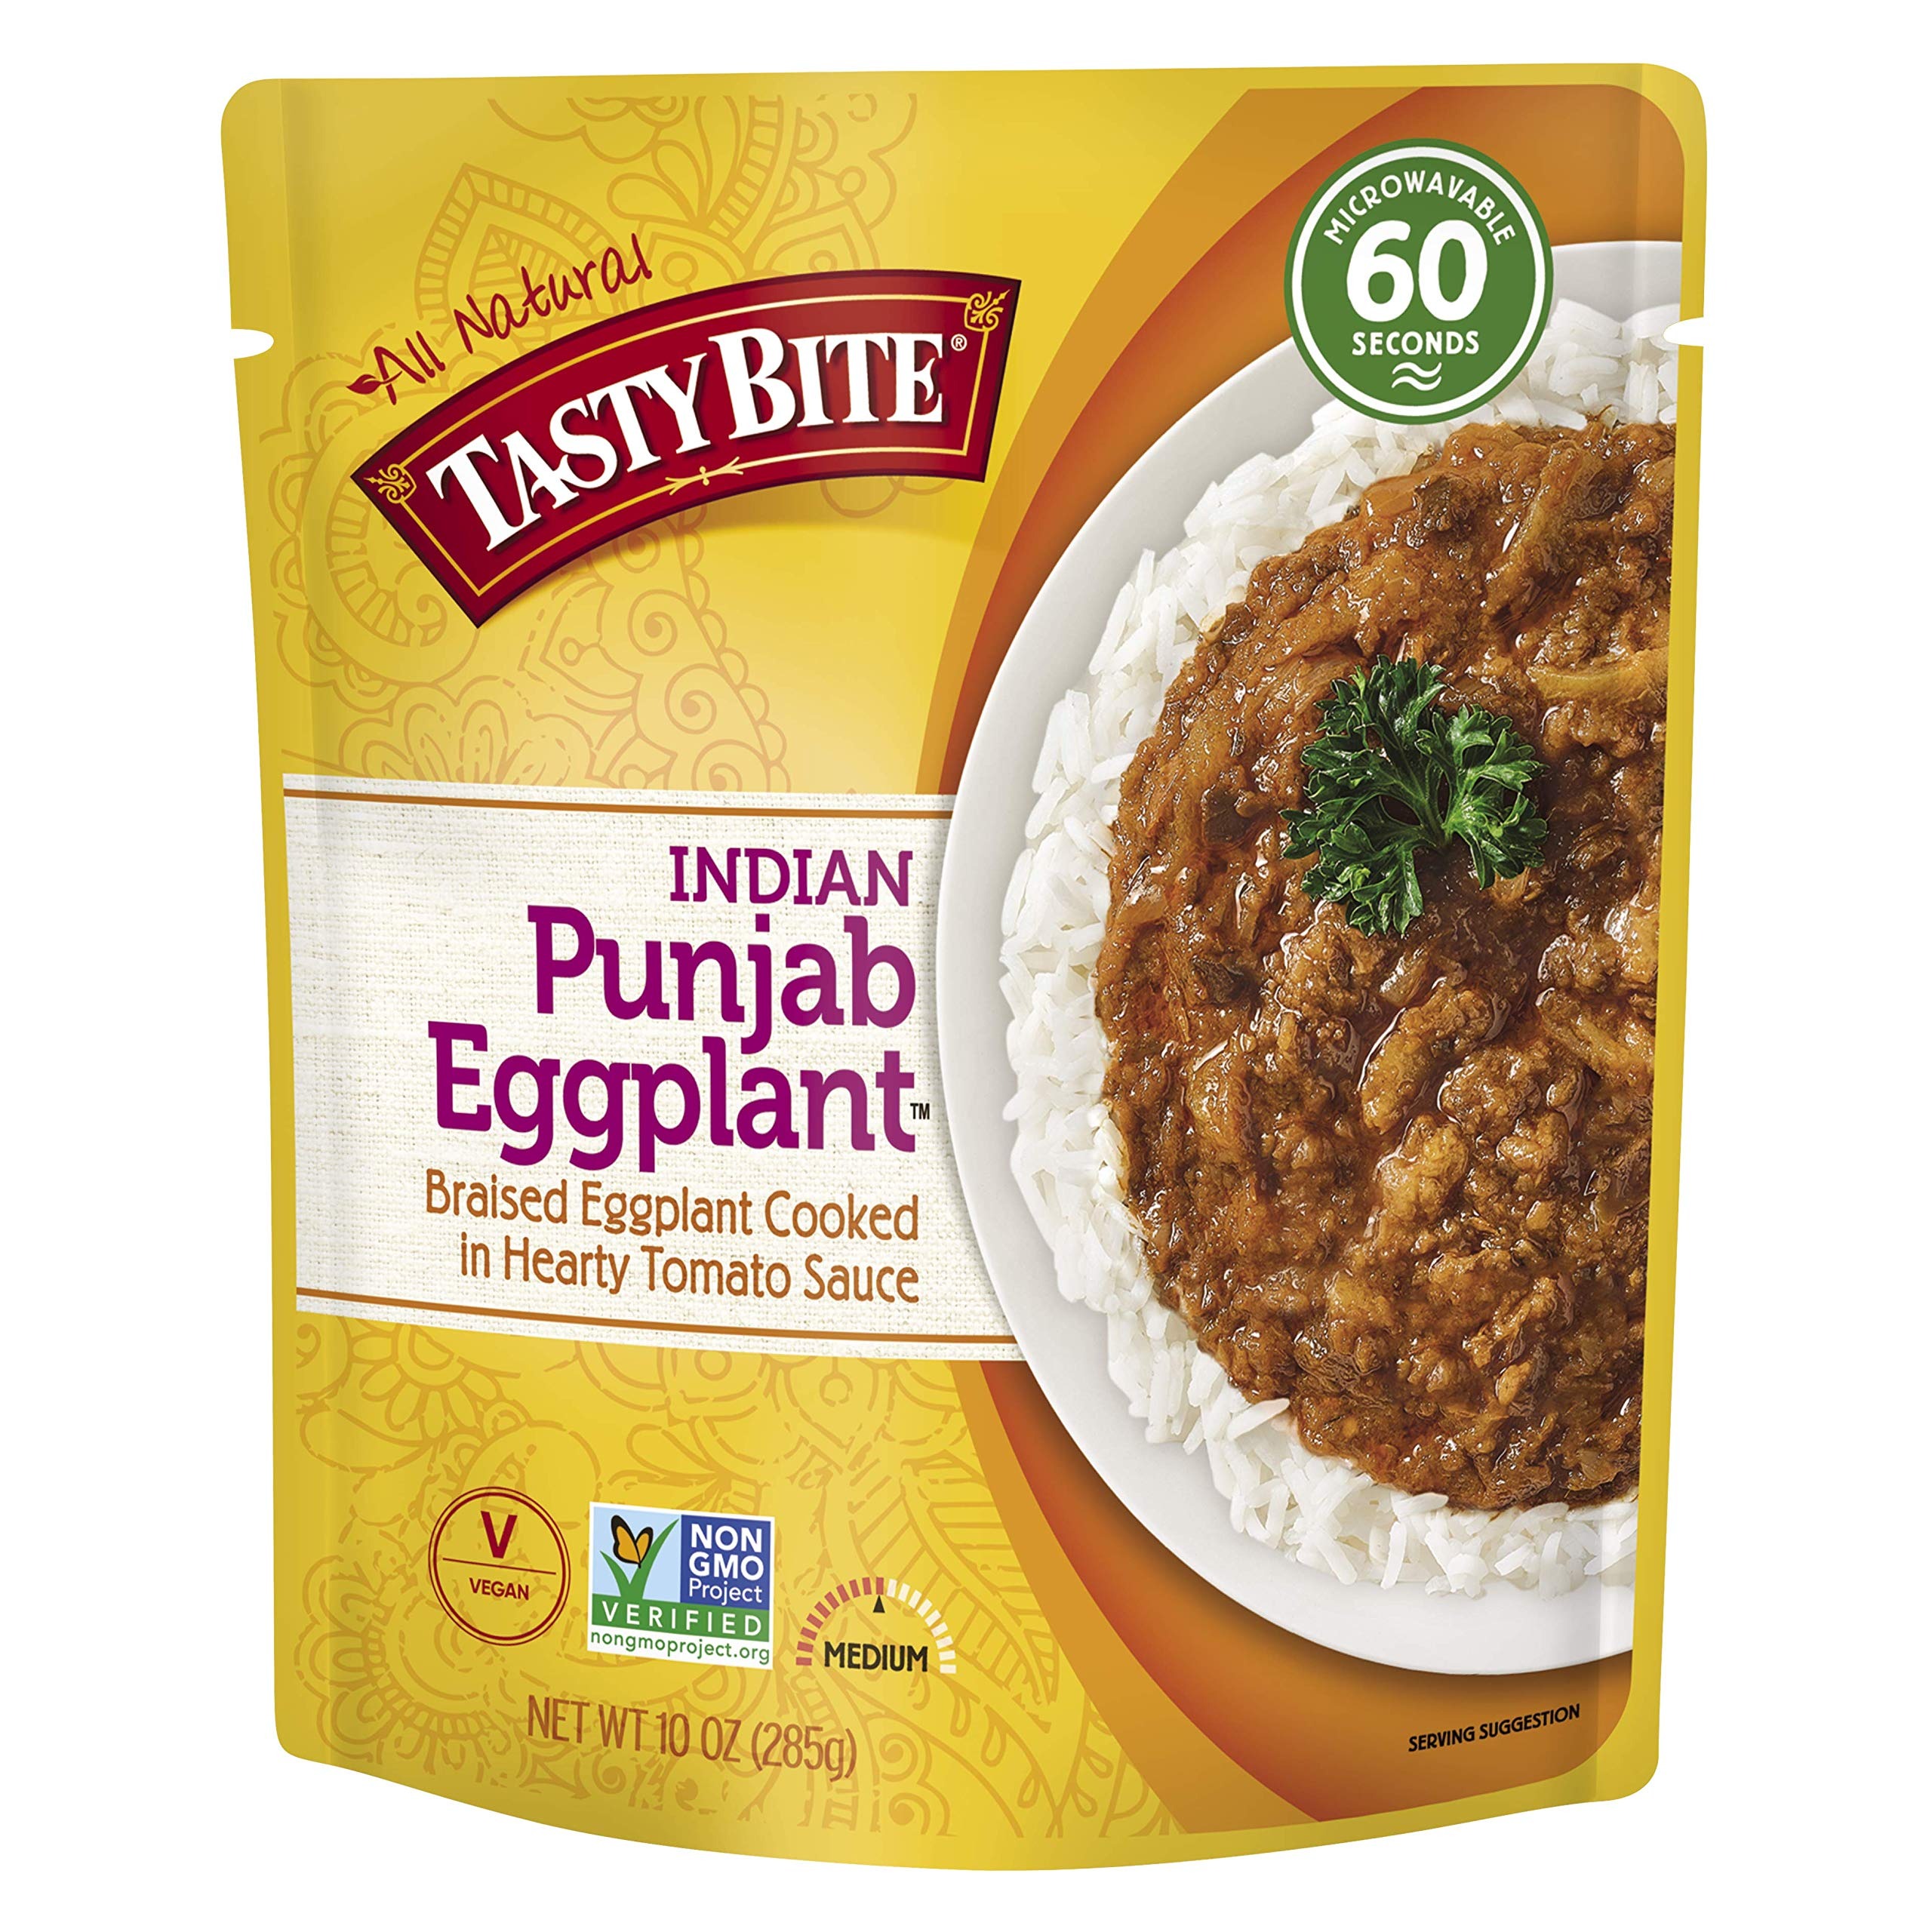
Item Name: Tasty Bite Entree Indian Cuisine Punjab Eggplant, 10 Ounce
Bullet Point 1: Indian Punjab Eggplant: Eggplant braised in a tomato and onion sauce that balances subtle sweetness with a mild kick of Punjabi seasoning; Great for dipping with your favorite naan or roti
Bullet Point 2: No Prep, No Mess, Authentic Indian Cuisine in 60 Seconds: Add a little spice to your office lunch or family dinner; Delicious, pre cooked and ready to serve entrees and side dishes using all natural, plant-based ingredients
Bullet Point 3: All Natural, Vegan, Nothing Artificial: We use the best all natural, plant-based ingredients in our RTE meals; Pre-cooked, Vegan entrée with no artificial colors, flavors or preservatives; Ready to eat Indian Cuisine
Bullet Point 4: Authentic, Awesome, Indian Food: Take your taste buds on a journey to India with our homestyle, tasty and healthy microwaveable meals and side dishes; Full of flavor with Indian spices and sauces
Bullet Point 5: Every Tasty Bite Tells A Story: For over 25 years, Tasty Bite has made quick, flavorful and all natural Indian and other ethnic foods from the finest ingredients, including entrées, rice dishes and meal inspirations
Value: 10.0
Unit: Ounce

Price: 3.99